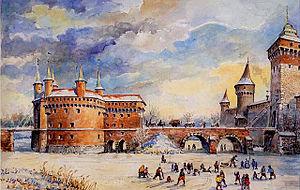
La Barbacane de Cracovie est une partie des fortifications médiévales de Cracovie et l'une des rares constructions de son style encore conservées en Europe. Elle est de style gothique.